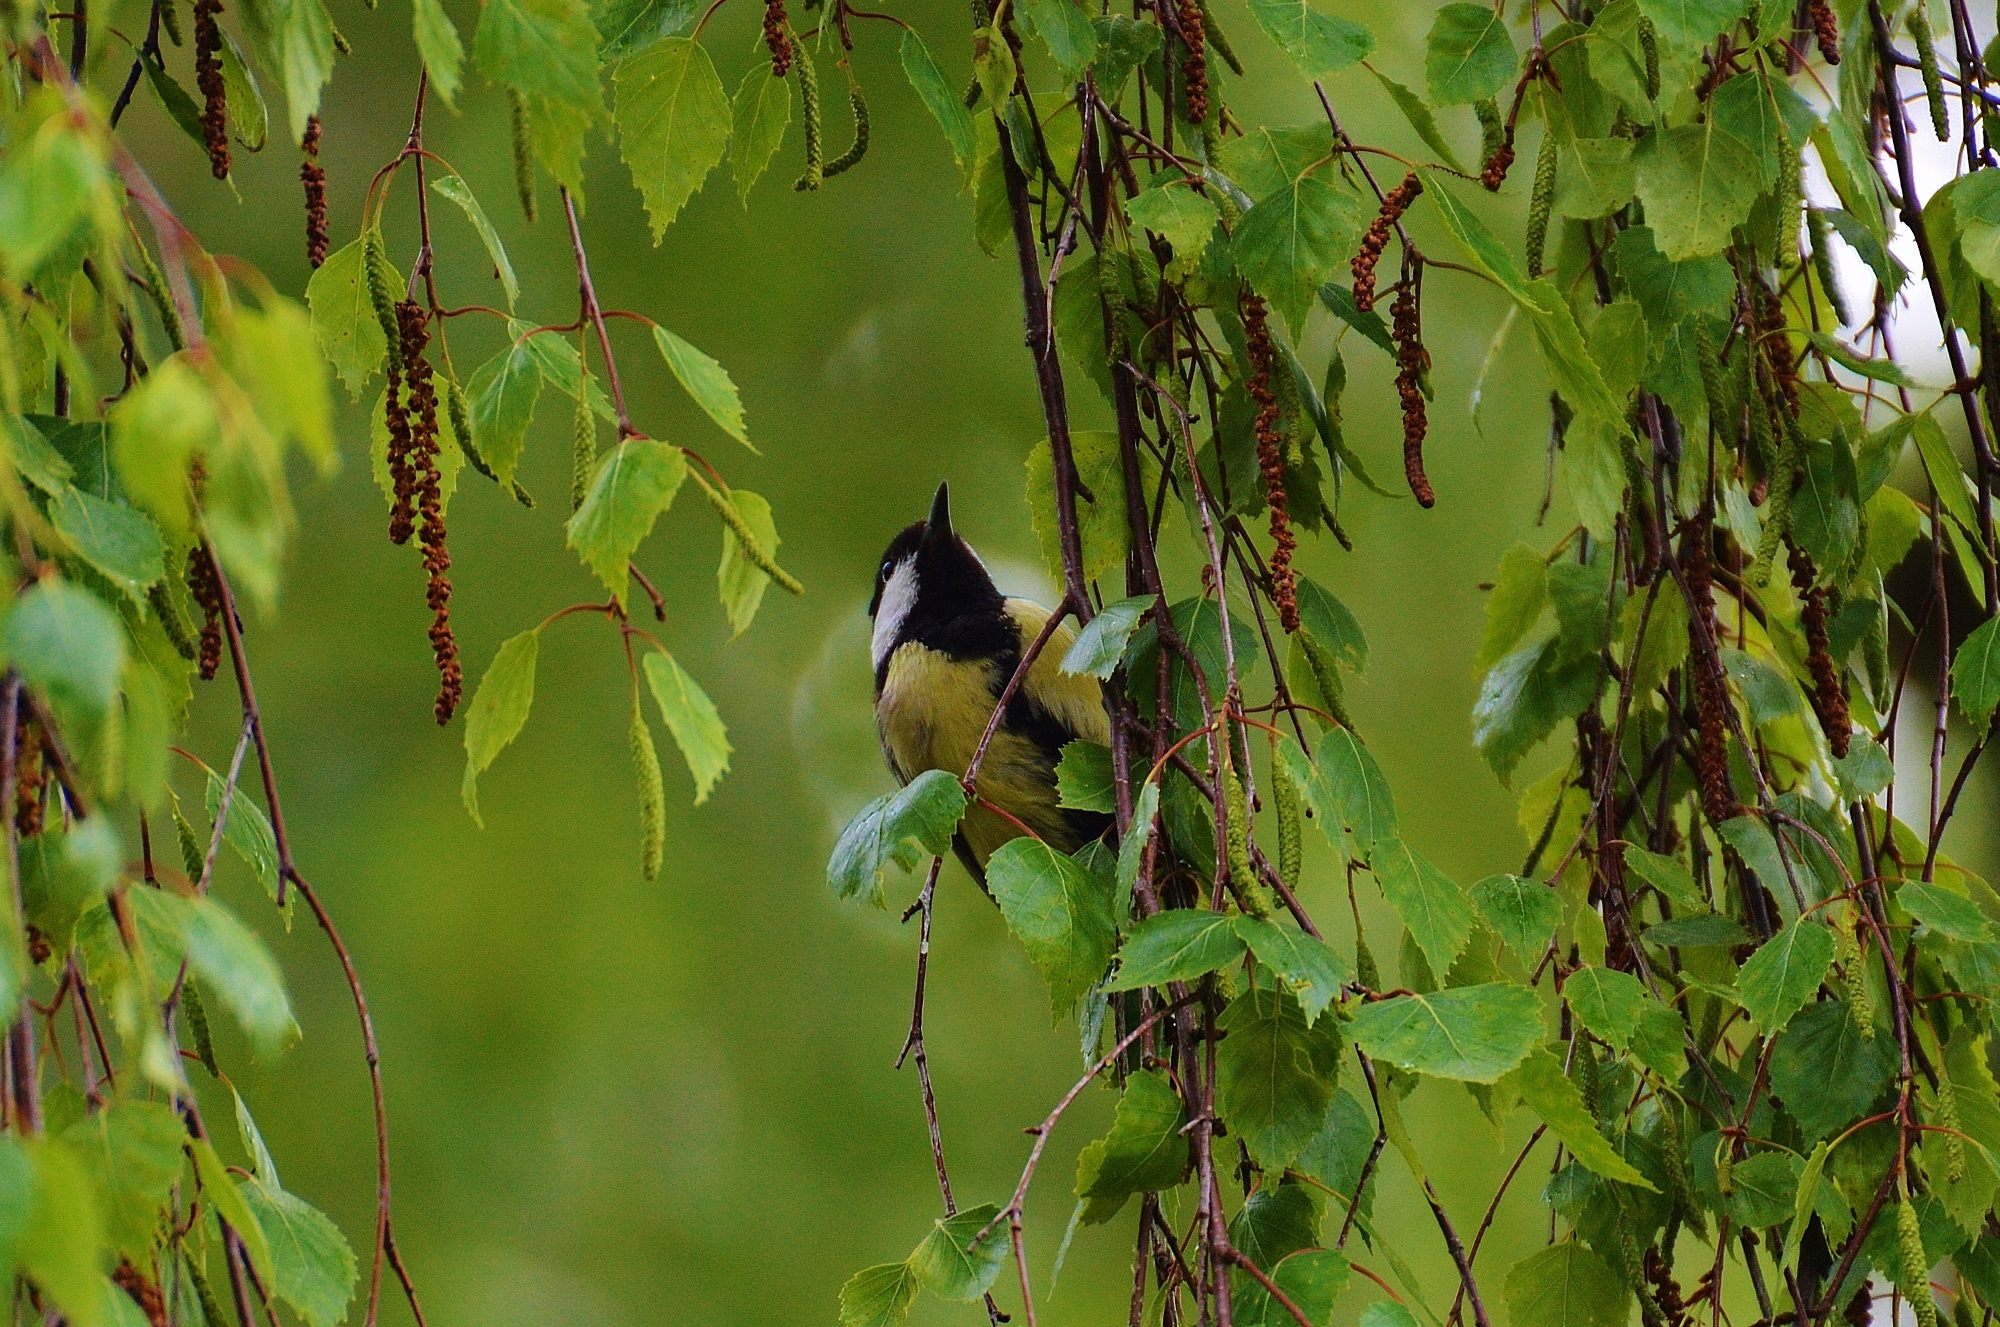
tree, nature, branch, bird, leaf, flower, animal, fly, wildlife, green, jungle, fauna, rainforest, vertebrate, tit, small bird, perching bird